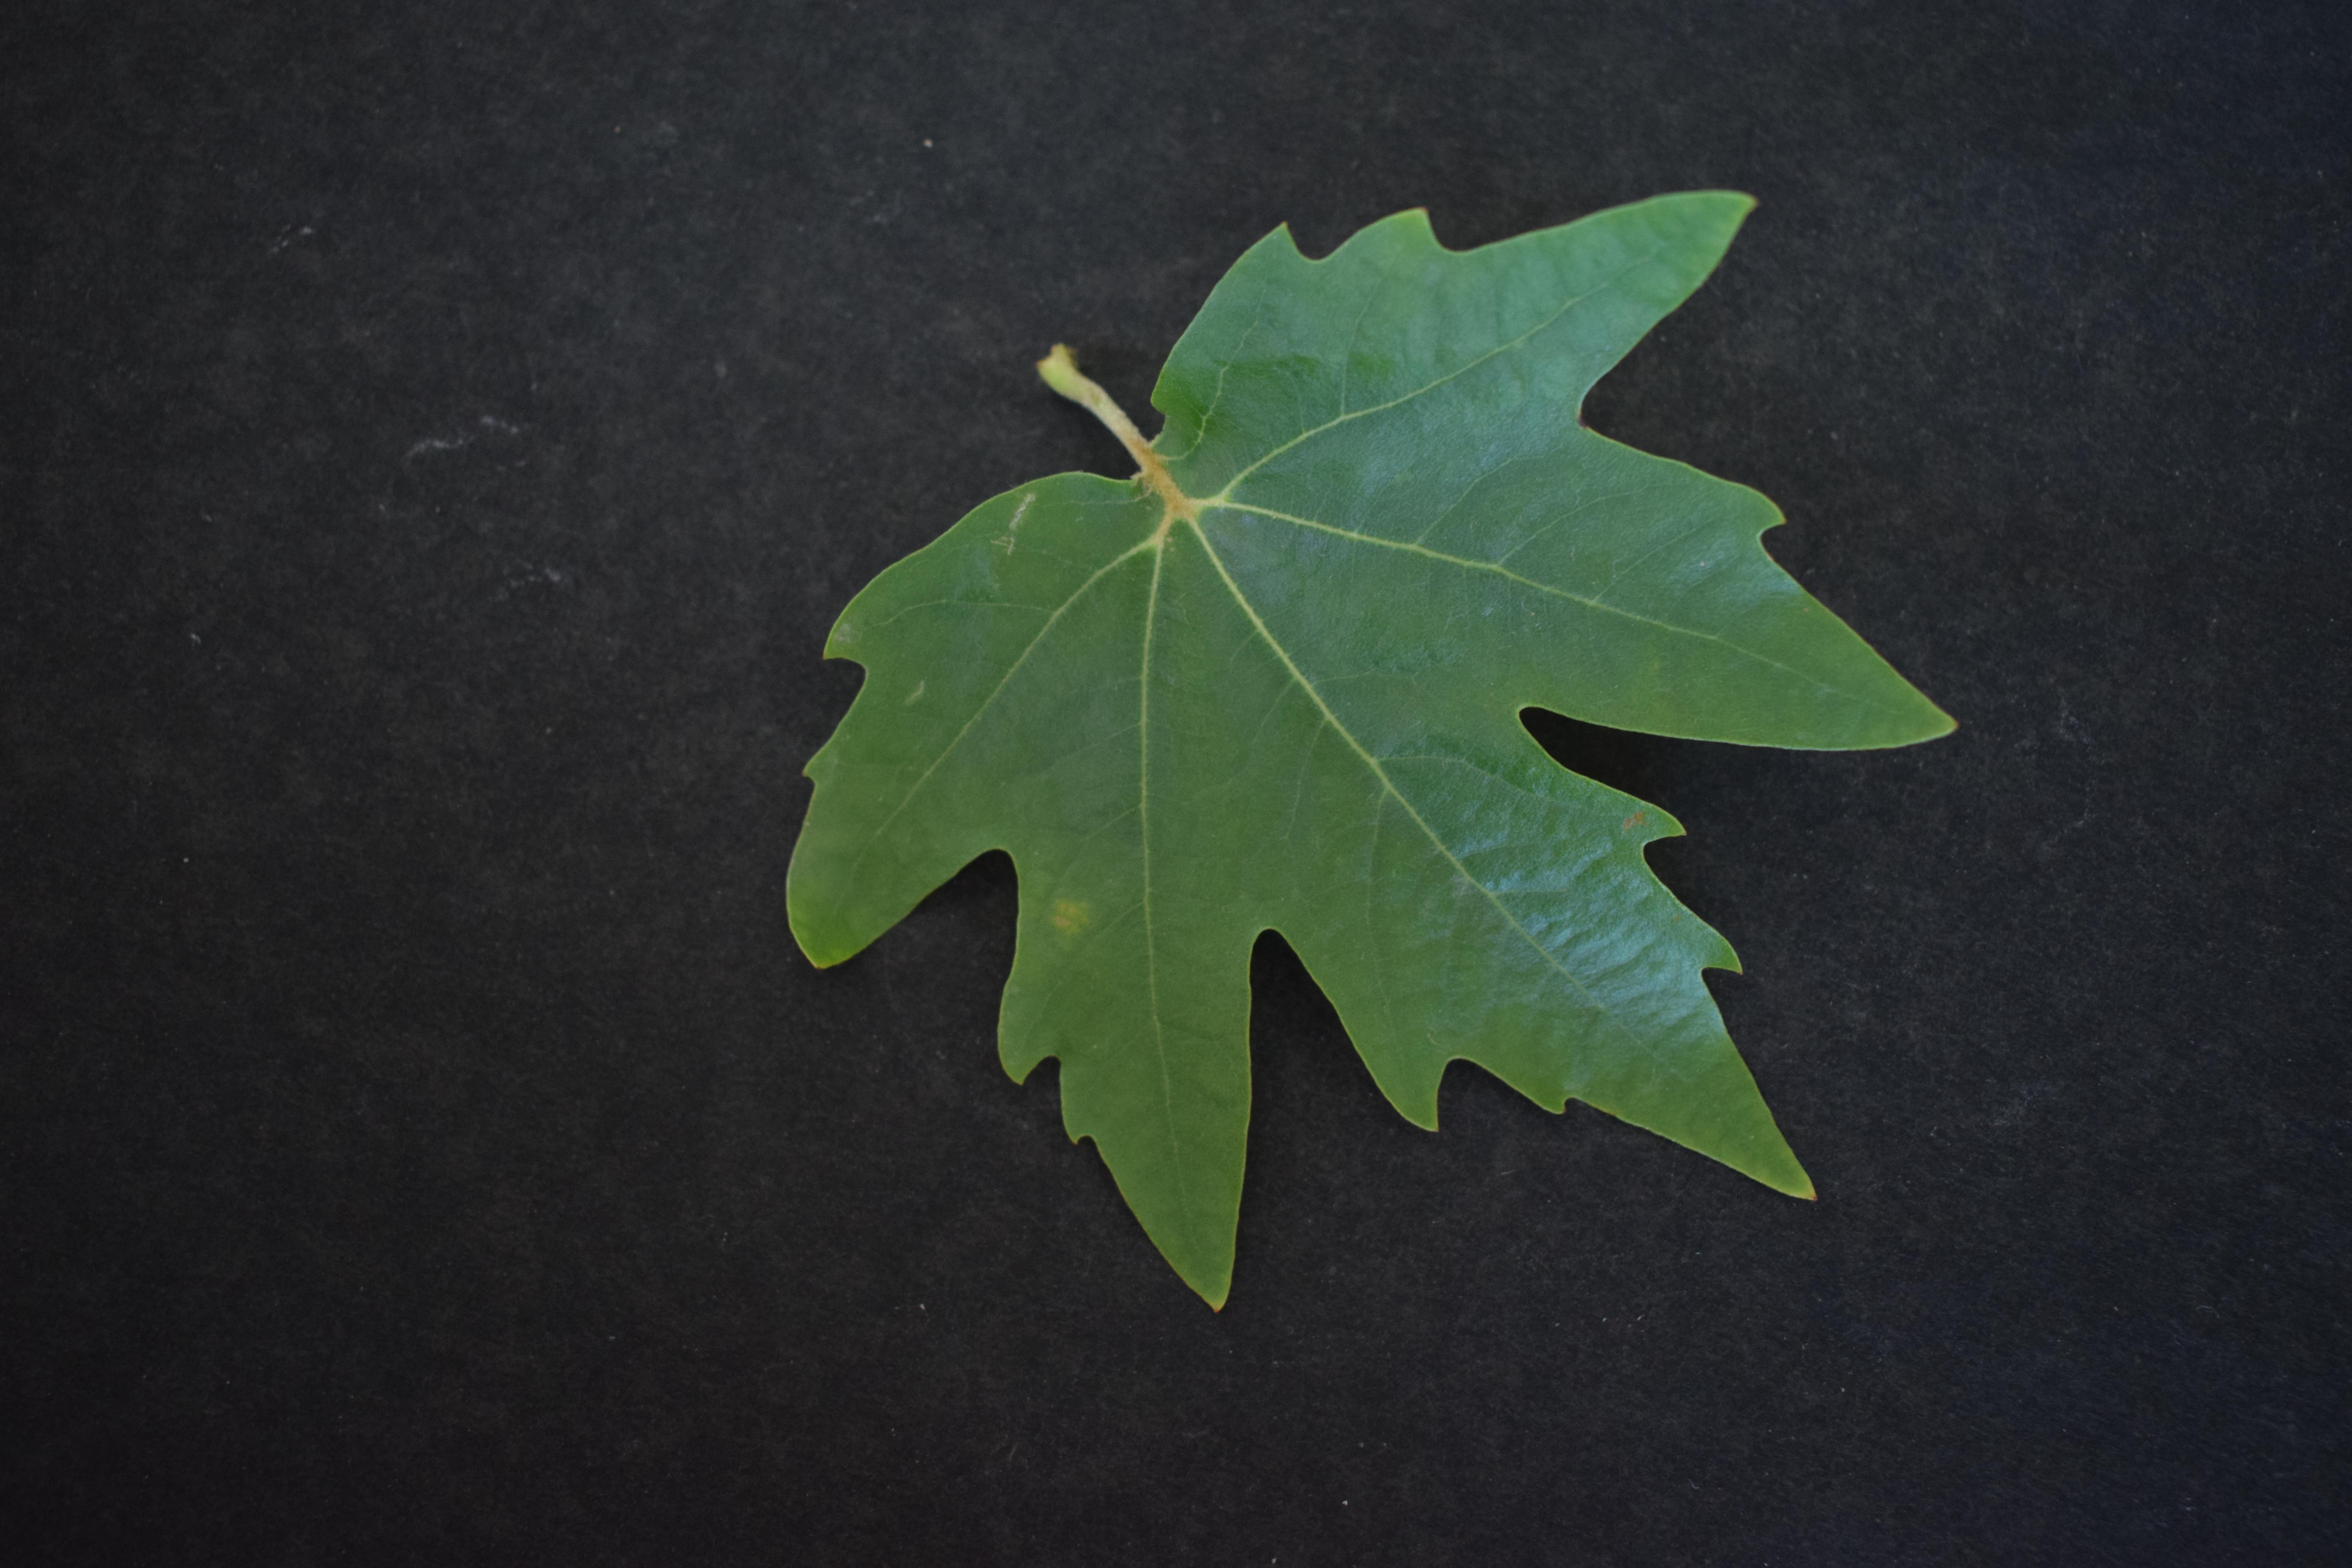
Plant species: Chinar